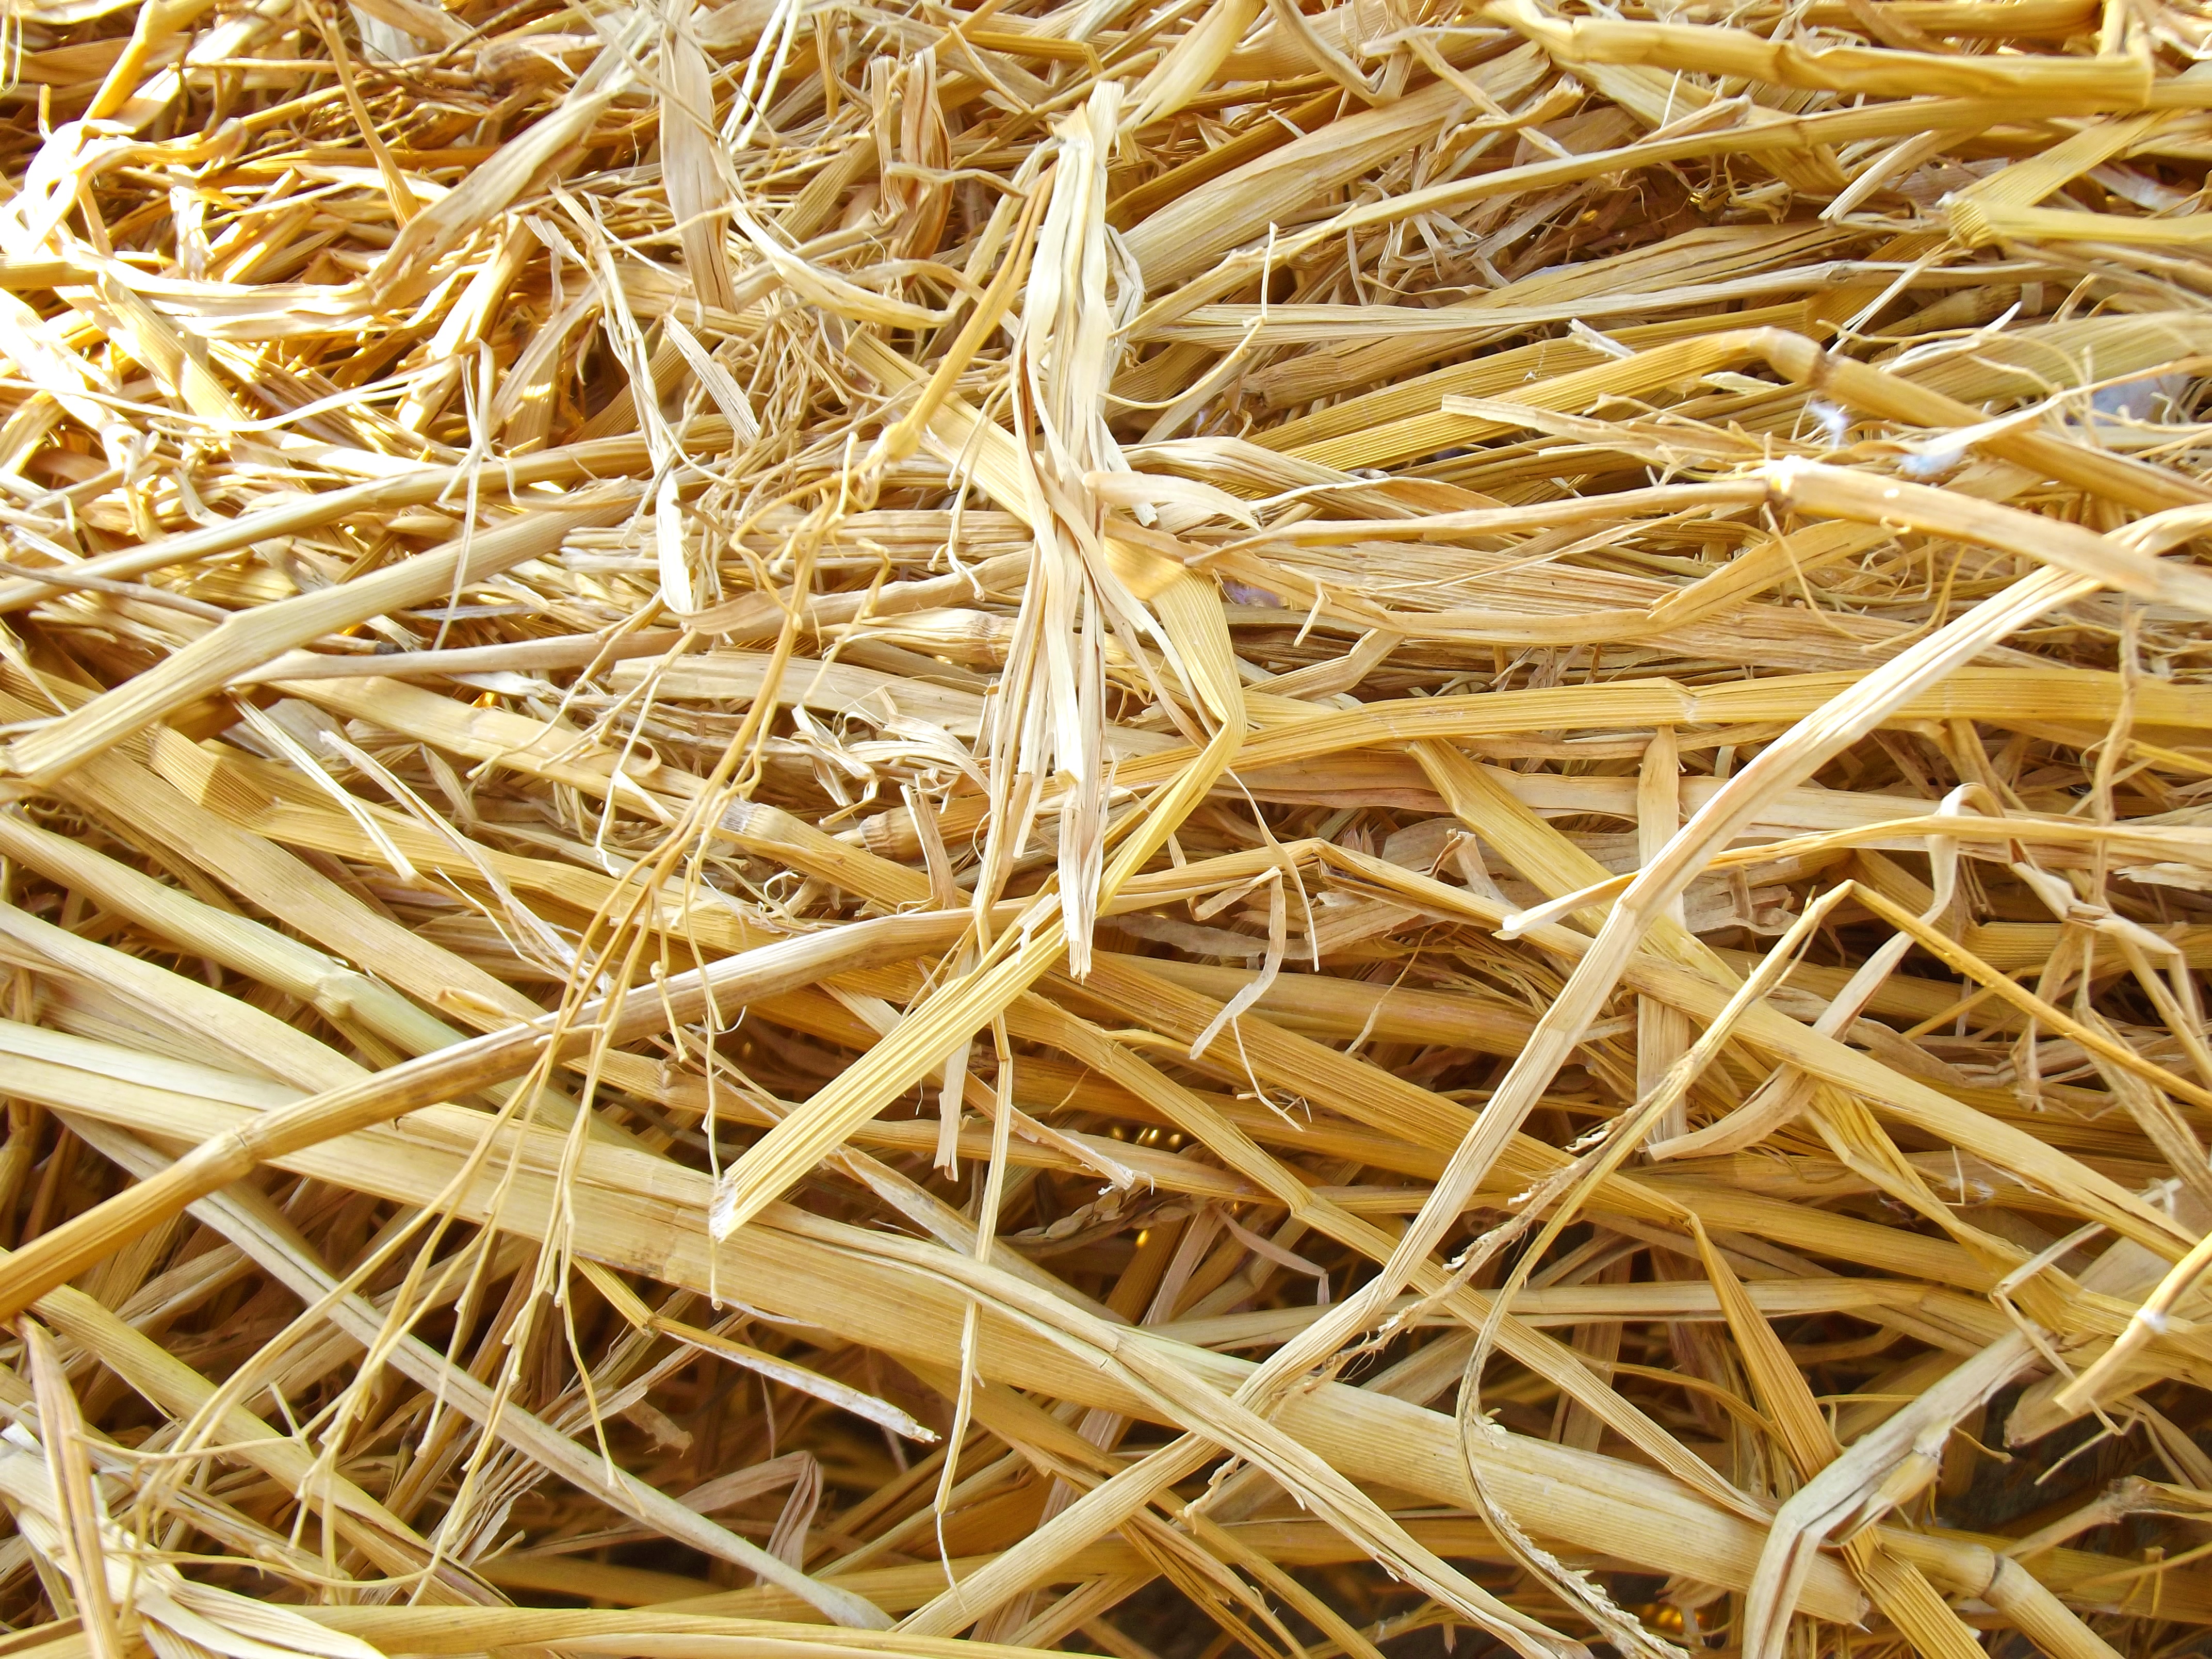
grass, branch, plant, wood, hay, food, produce, crop, natural, yellow, agriculture, twig, turkey, straw, husk, dried up, grass family